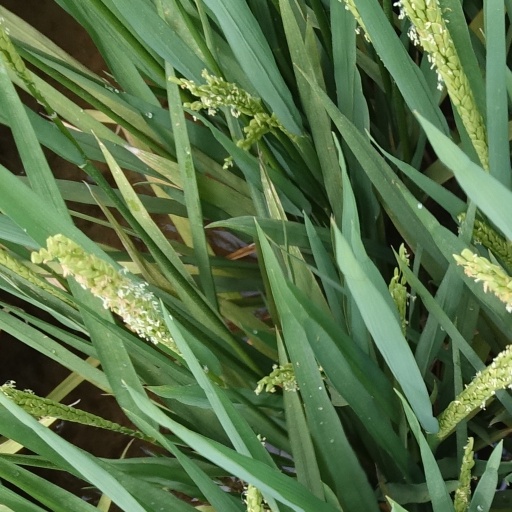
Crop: rice